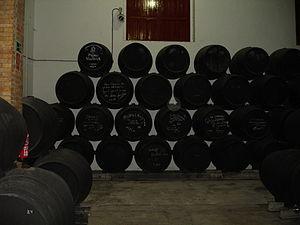
Le vin blanc est un vin produit par la fermentation alcoolique du moût des raisins à pulpe non colorée et à pellicule blanche ou noire. Il est traité de façon à conserver une couleur jaune transparente au produit final. La grande variété des vins blancs provient de la grande quantité de cépages, des modes de vinification, mais aussi du taux de sucre résiduel.
La solera, appelée aussi réserve perpétuelle, est une méthode d'assemblage et d'élevage du vin pratiquée en particulier en Espagne. Ce procédé est aussi utilisé aujourd'hui dans la production de certains champagnes, de vinaigre ou de spiritueux comme le rhum ou le whisky.